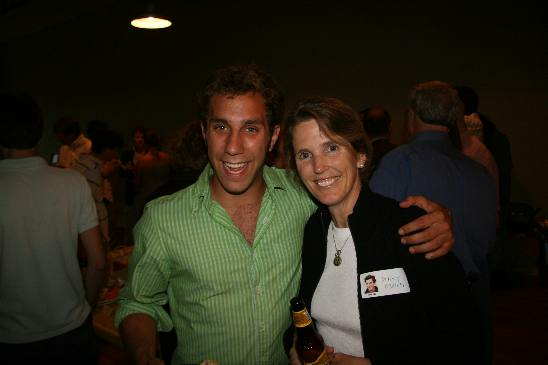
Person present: Yes